Antoine Huré

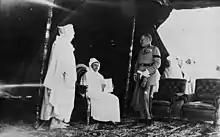
Huré meets with Sultan Mohammed V in Rabat in 1932

Huré became supreme commander of all troops in Morocco in 1931. Upon his appointment the War Minister, André Maginot, warned him that "if you have one unfortunate engagement, I will hide your losses and I will lie against the evidence; but I can only do that once. If you have a second reverse I will be obliged to tell the truth, and then all those – like me – who wish for the pacification of Morocco will be swept away, like Ferry after Lạng Sơn". Referring to the fall of Prime Minister Jules Ferry after the disastrous retreat from Lạng Sơn in Vietnam in 1885. On 16 March 1932 he was promoted to grand-officer of the Legion, having also received promotion to général de division (major-general).